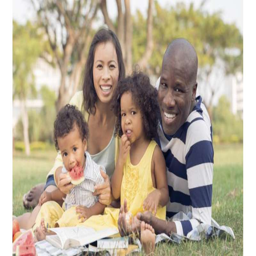
marriages still resilient after the second child